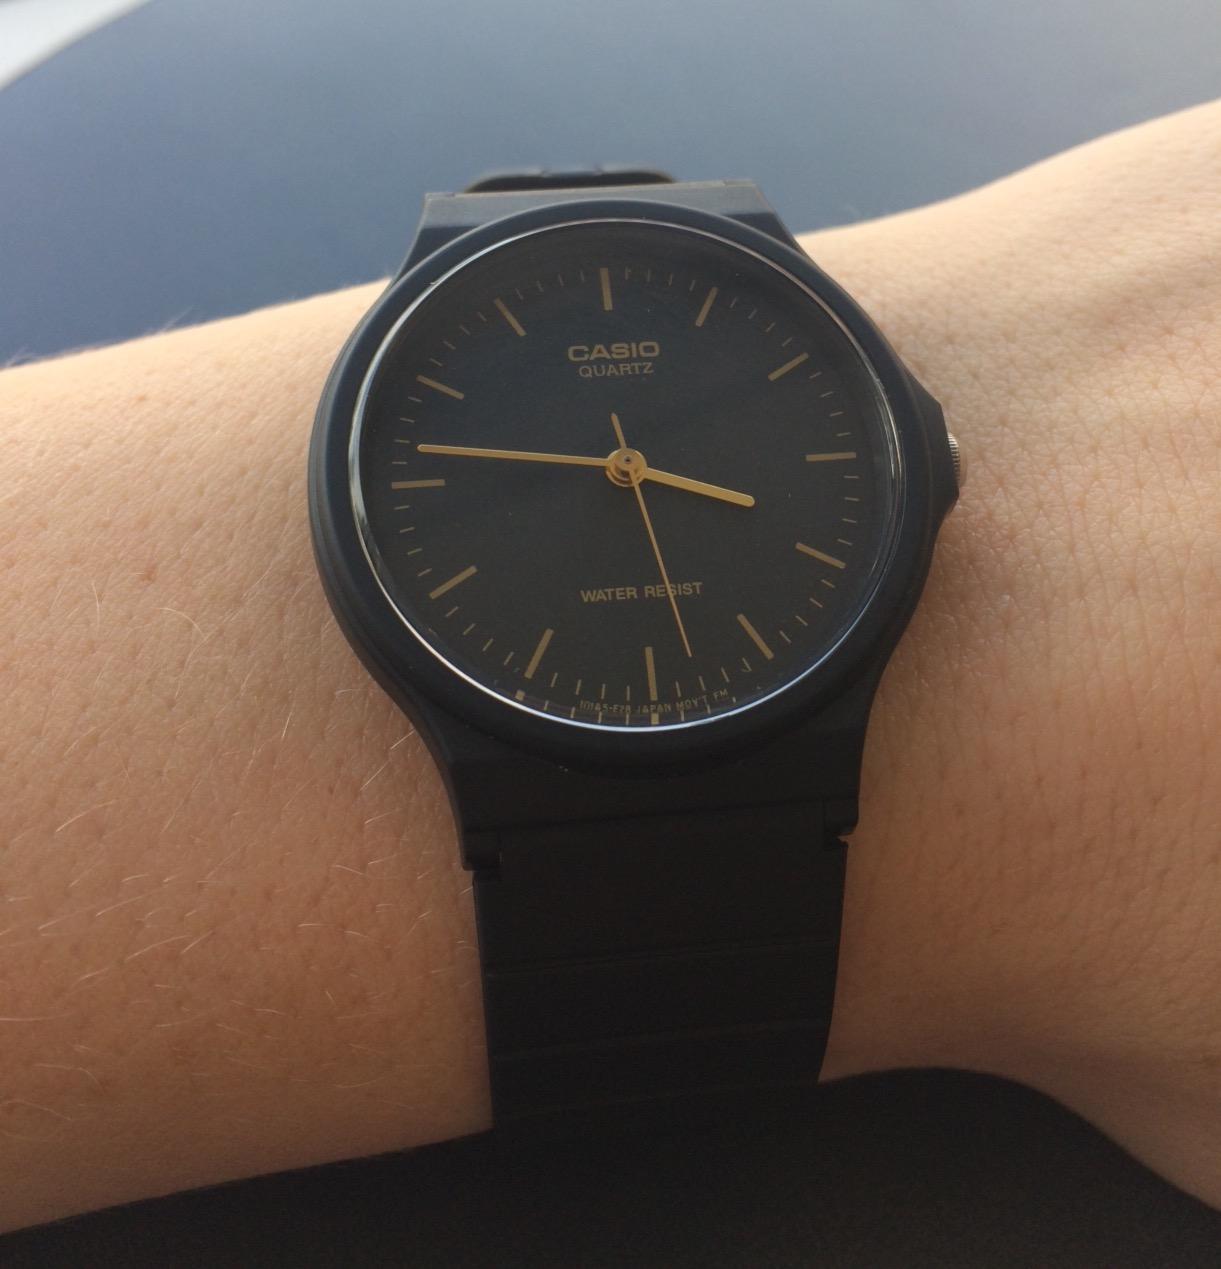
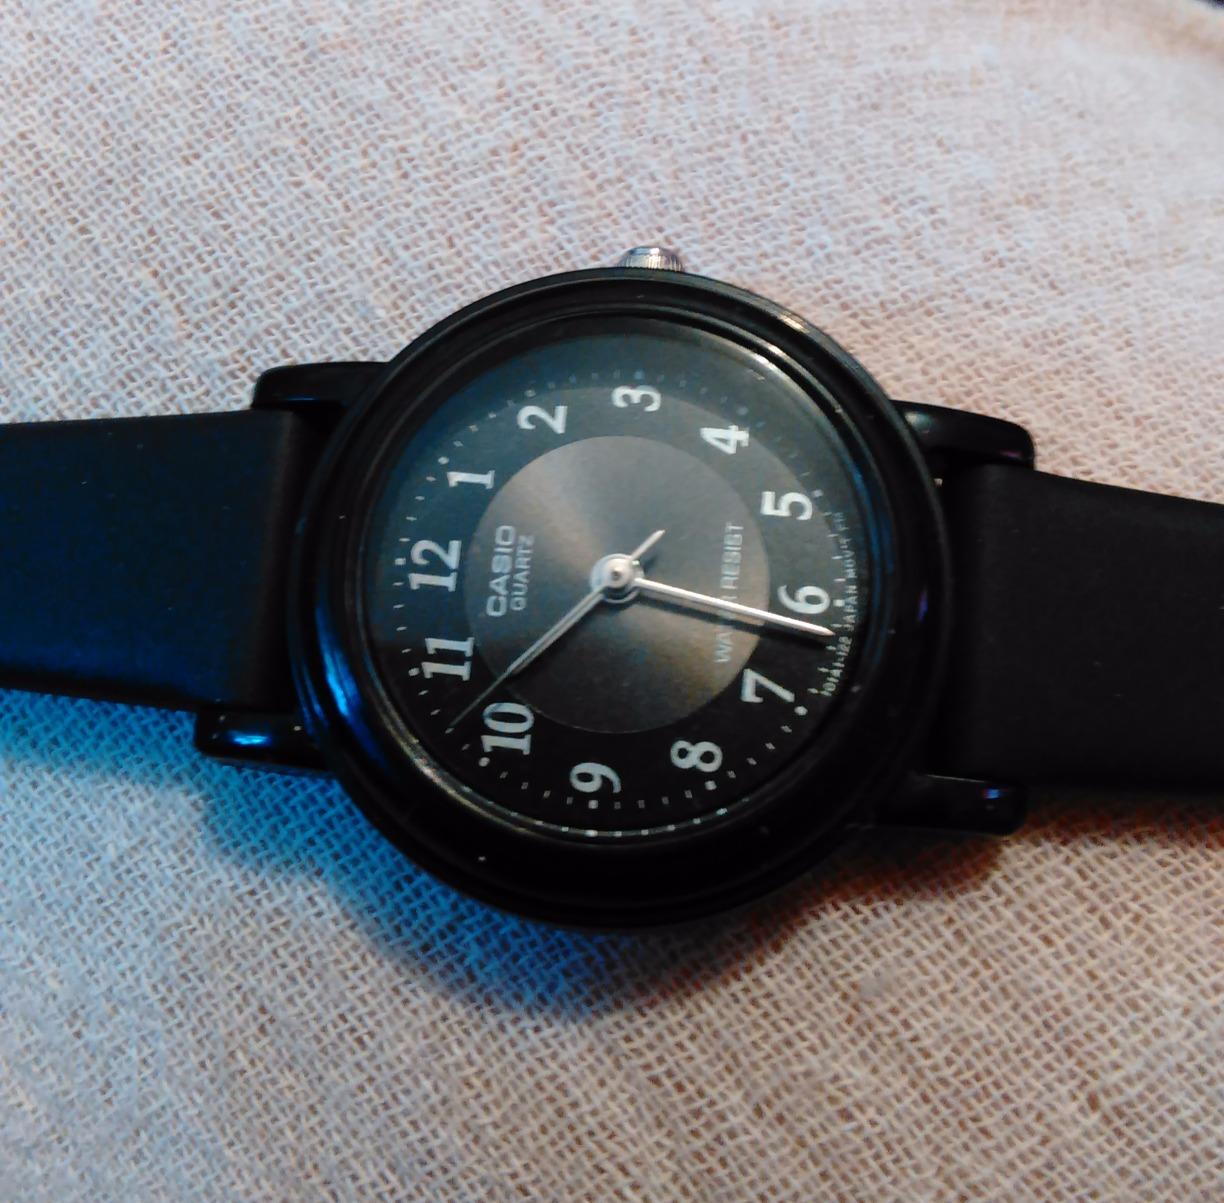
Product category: accessories_watch
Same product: no